Bjorn Rebney

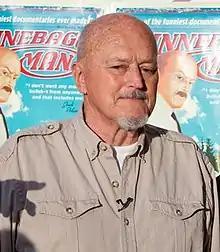
Rebney's father Jack in 2010

Rebney's father was Jack Rebney, an unintended viral video star and later subject of the 2009 documentary "Winnebago Man". Jack Rebney passed away in May 2023 at the age of 93.